Organization for Security and Co-operation in Europe

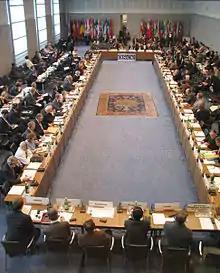
A meeting of the OSCE Permanent Council at the Hofburg in Vienna, Austria

On 21 March 2014, the OSCE deployed its Special Monitoring Mission to Ukraine at the request of Ukraine's government. The mission has received mixed reviews. While some observers have applauded its function as the "eyes and ears of the international community", others have accused the mission of bias towards either Russia or Ukraine.